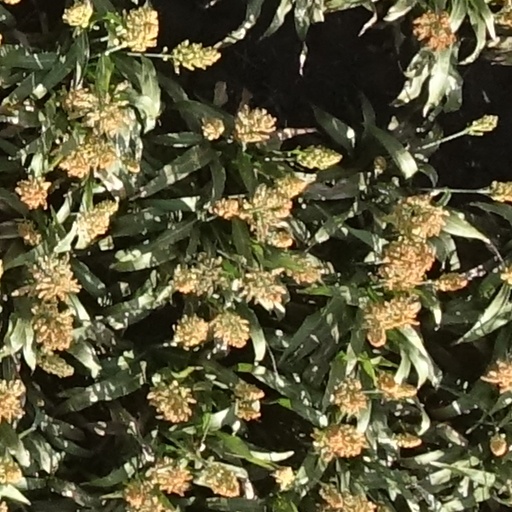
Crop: sorghum